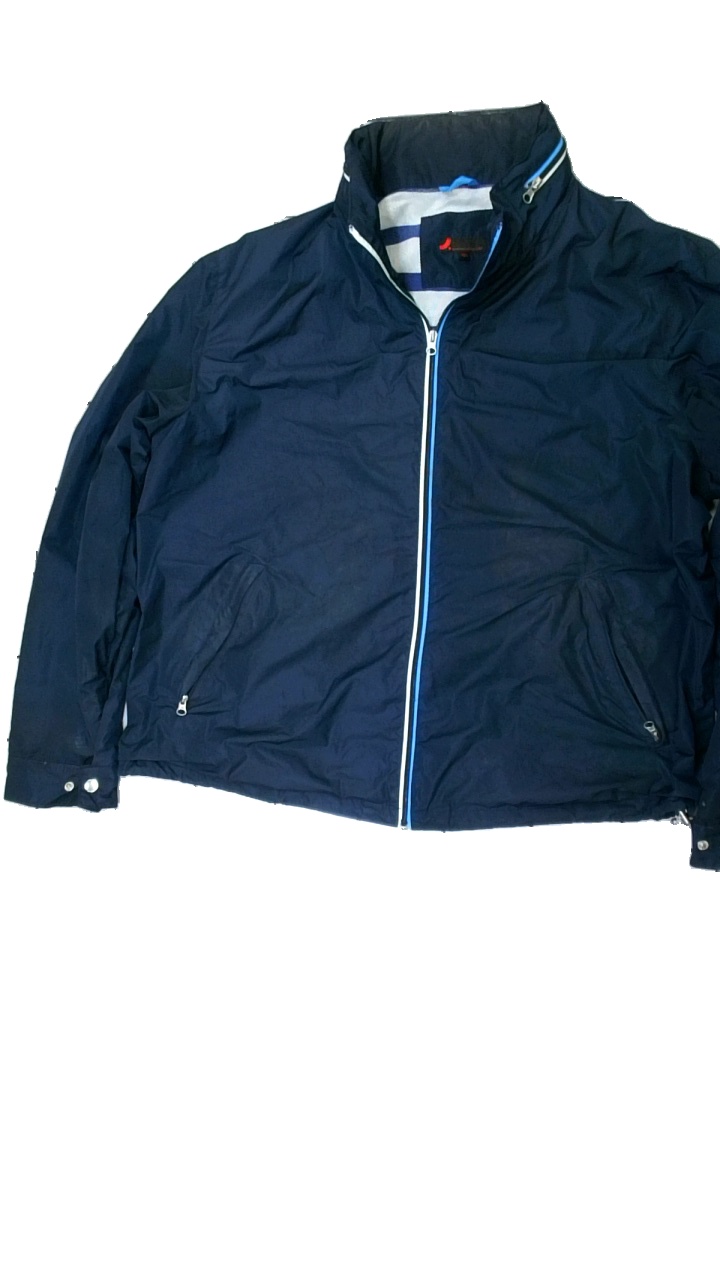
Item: Jacket (Men)
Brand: Dressman
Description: tunn vindjacka med fläckar över hela
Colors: Blue
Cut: Regular
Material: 100% polyester
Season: Spring
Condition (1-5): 3
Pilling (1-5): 5
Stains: Major
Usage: Export
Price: <50